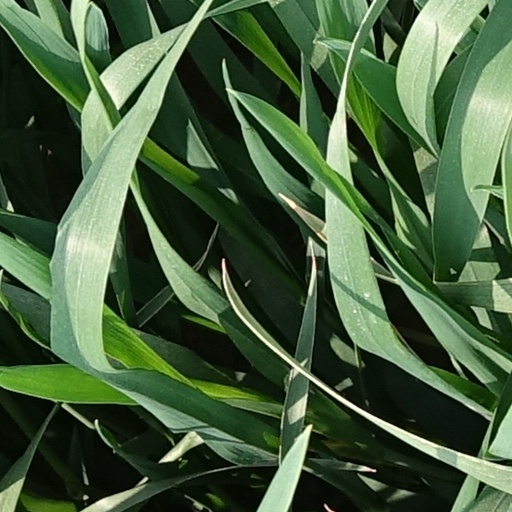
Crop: wheat